Franconian cuisine

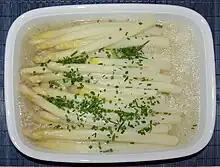
Asparagus salad from Franconia

Salads, which are usually served with a main dish include Franconian potato salad, which is made with Broth, mixed salad or Coleslaw (German: "Krautsalat"). A Brotzeit dish is the Wurstsalat (for example "Nürnberger Gwerch").